Seeboden am Millstätter See

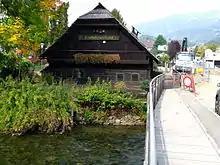
Old fisherman house near Lake Millstatt, today a museum

Up to the 1850 constitution of the present-day civil parishes, the places in Seeboden belonged to the lands of Sommeregg owned by the Lodron family. The municipalities of Seeboden and Treffling were united in 1870, whereas Lieserhofen, originally part of Spittal, stayed as a separate area from 1886 until 1973. Originally, most of the estates were rural with little industry or trade. In recent decades, the former swampy area at the lakeside has developed to a resort town and today tourism is the most important trade in Seeboden, which was elevated to the status of a market town in 2000.